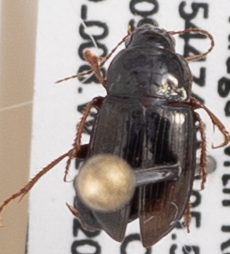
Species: Amara quenseli
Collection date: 2022-08-09
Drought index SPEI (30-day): -0.142
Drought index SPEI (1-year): -0.88
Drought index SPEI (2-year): -1.106